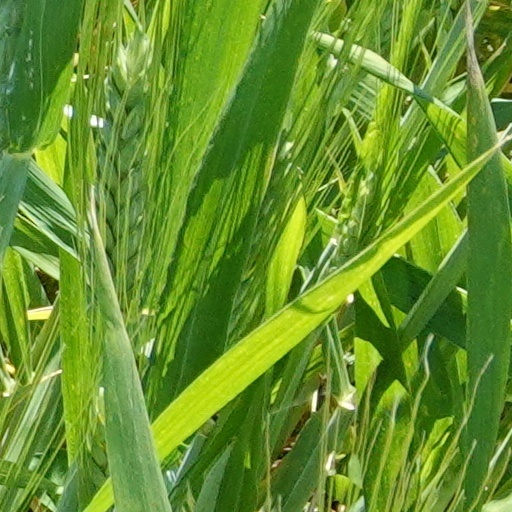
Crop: wheat